RTL Travel

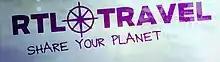

RTL Travel (formerly known as Yorin Travel) is a travel television series which first aired on the Dutch Yorin television station with host Tom Rhodes, and later became a part of the RTL Nederland network.